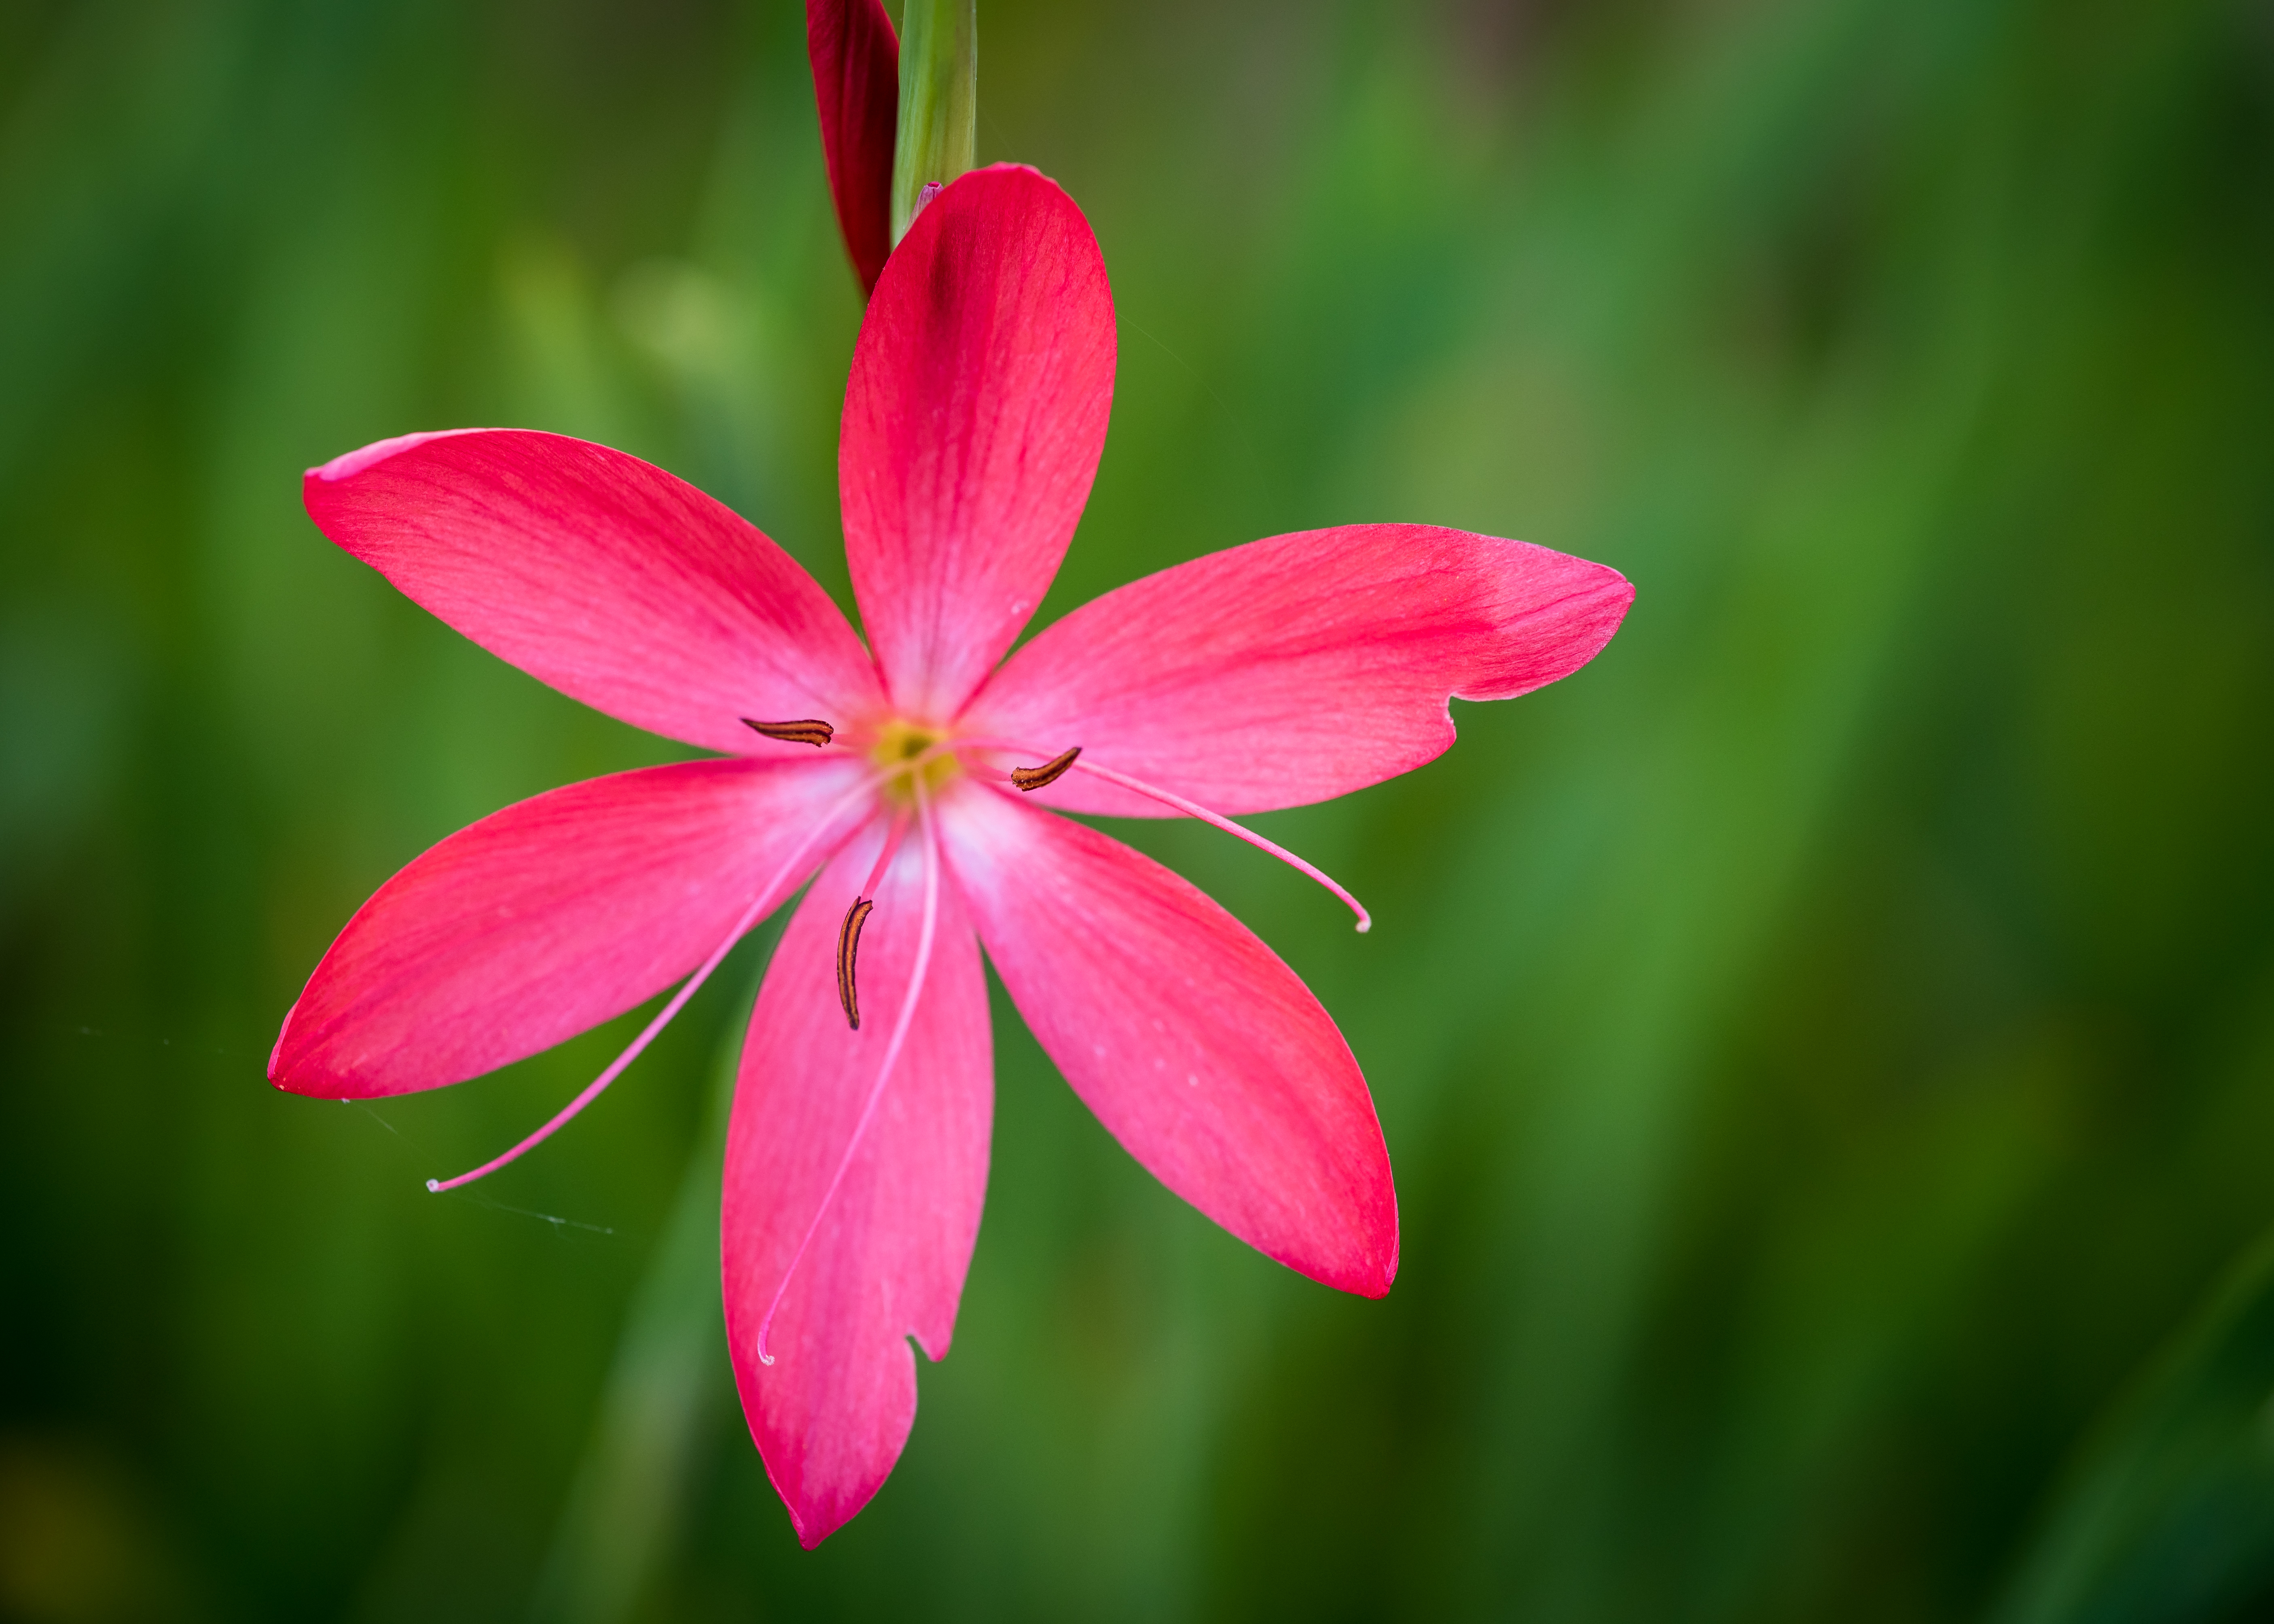
nature, blossom, plant, photography, leaf, flower, petal, green, red, botany, flora, wildflower, close up, macro photography, flowering plant, plant stem, land plant, pink family